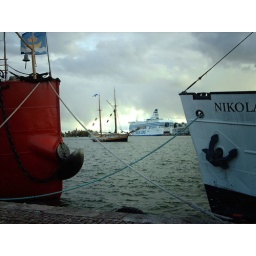
Lots of ship in the harbour for the annual Helsinki herring market